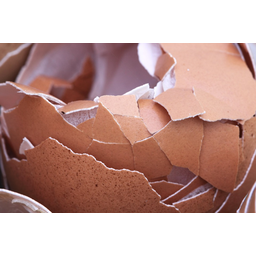
Label: eggshells